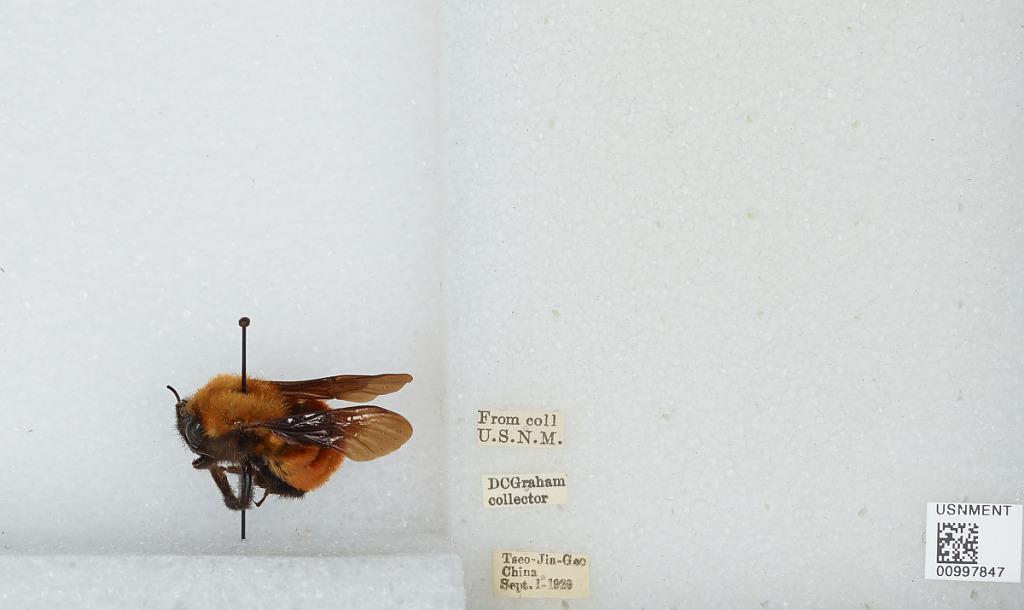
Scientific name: Bombus (Tricornibombus) atripes Smith
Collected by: D. Graham
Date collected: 1929-9-1
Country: China
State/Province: Sichuan
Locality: Tseo Jia Geo, Sichuan